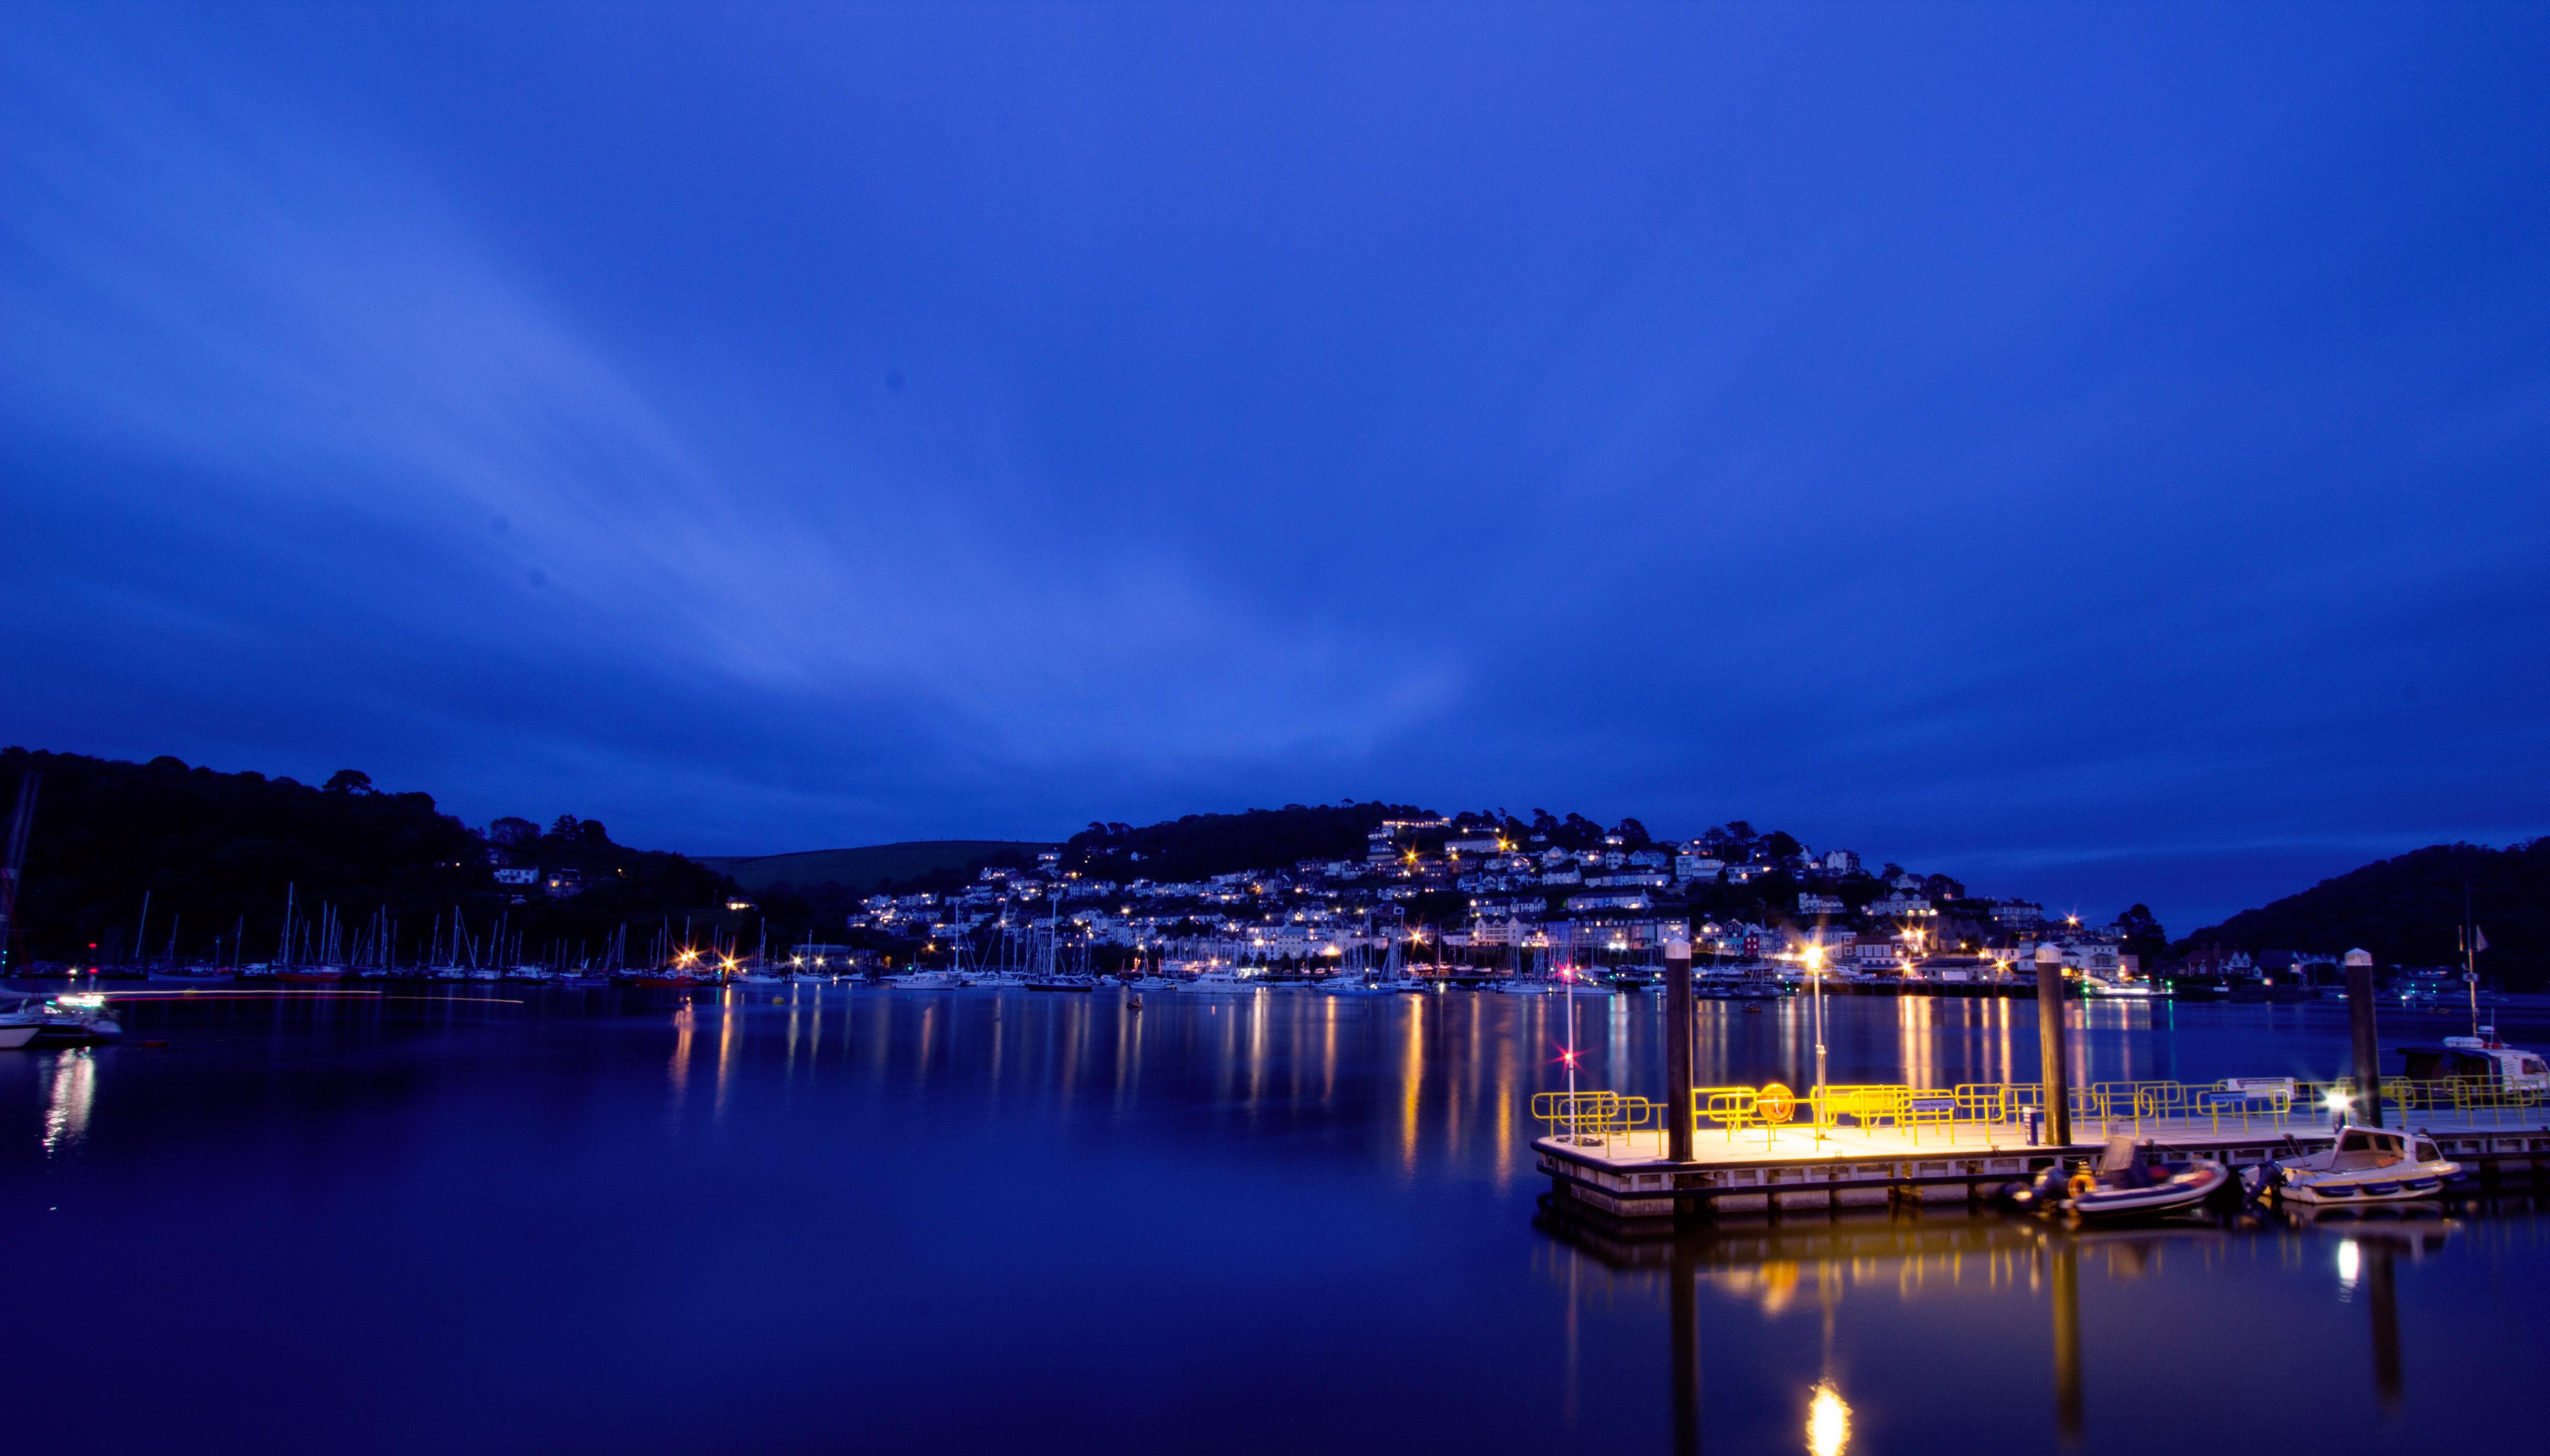
sea, horizon, dock, sky, night, dawn, cityscape, panorama, dusk, evening, reflection, bay, marina